Johann Snell

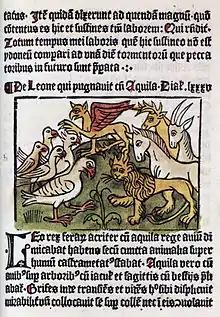
Page from "Dialogus creaturarum", the first book printed in Sweden, by Johann Snell in 1483

Johann Snell (fl. 1482; died after 1519) was a German printer. He appears to have been born in Hannover and was in Rostock in 1475, where he apparently served his apprenticeship with the Brotherhood of St. Michael, and in Lübeck in 1480, where he was an independent printer and bookbinder. He may also have studied at the University of Rostock in 1481.